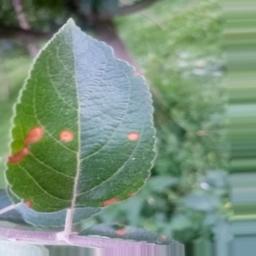
Label: Alternaria